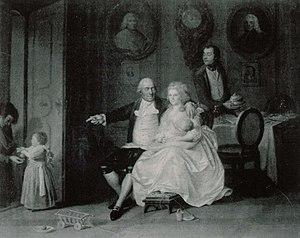
De Hell, Grand Bailli de Landser (1731-1794). Mme de Hell née de Savoy Rollin et leur fils, le futur amiral de Hell, donnant son goûter à un pauvre, Tableau de famille
François-Joseph-Antoine de Hell, né à Hirsingue le 21 juin 1731 et mort guillotiné à Paris le 22 avril 1794, est un homme politique français, député du tiers état aux États généraux.